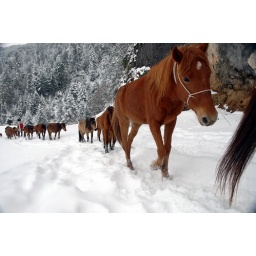
A line of beautiful horses climbs a snowy hill near Lugu Hu, Yunnan.